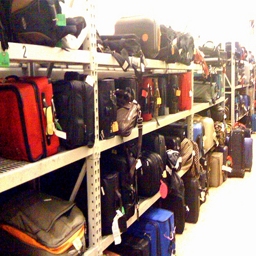
A room filled with shelves filled with luggage.
A baggage claim area is filled with suitcases.
Tagged luggage on shelving in a storage room
Multiple shelves with a litany of different suitcases.
Various luggage tagged and stored on numbered shelves